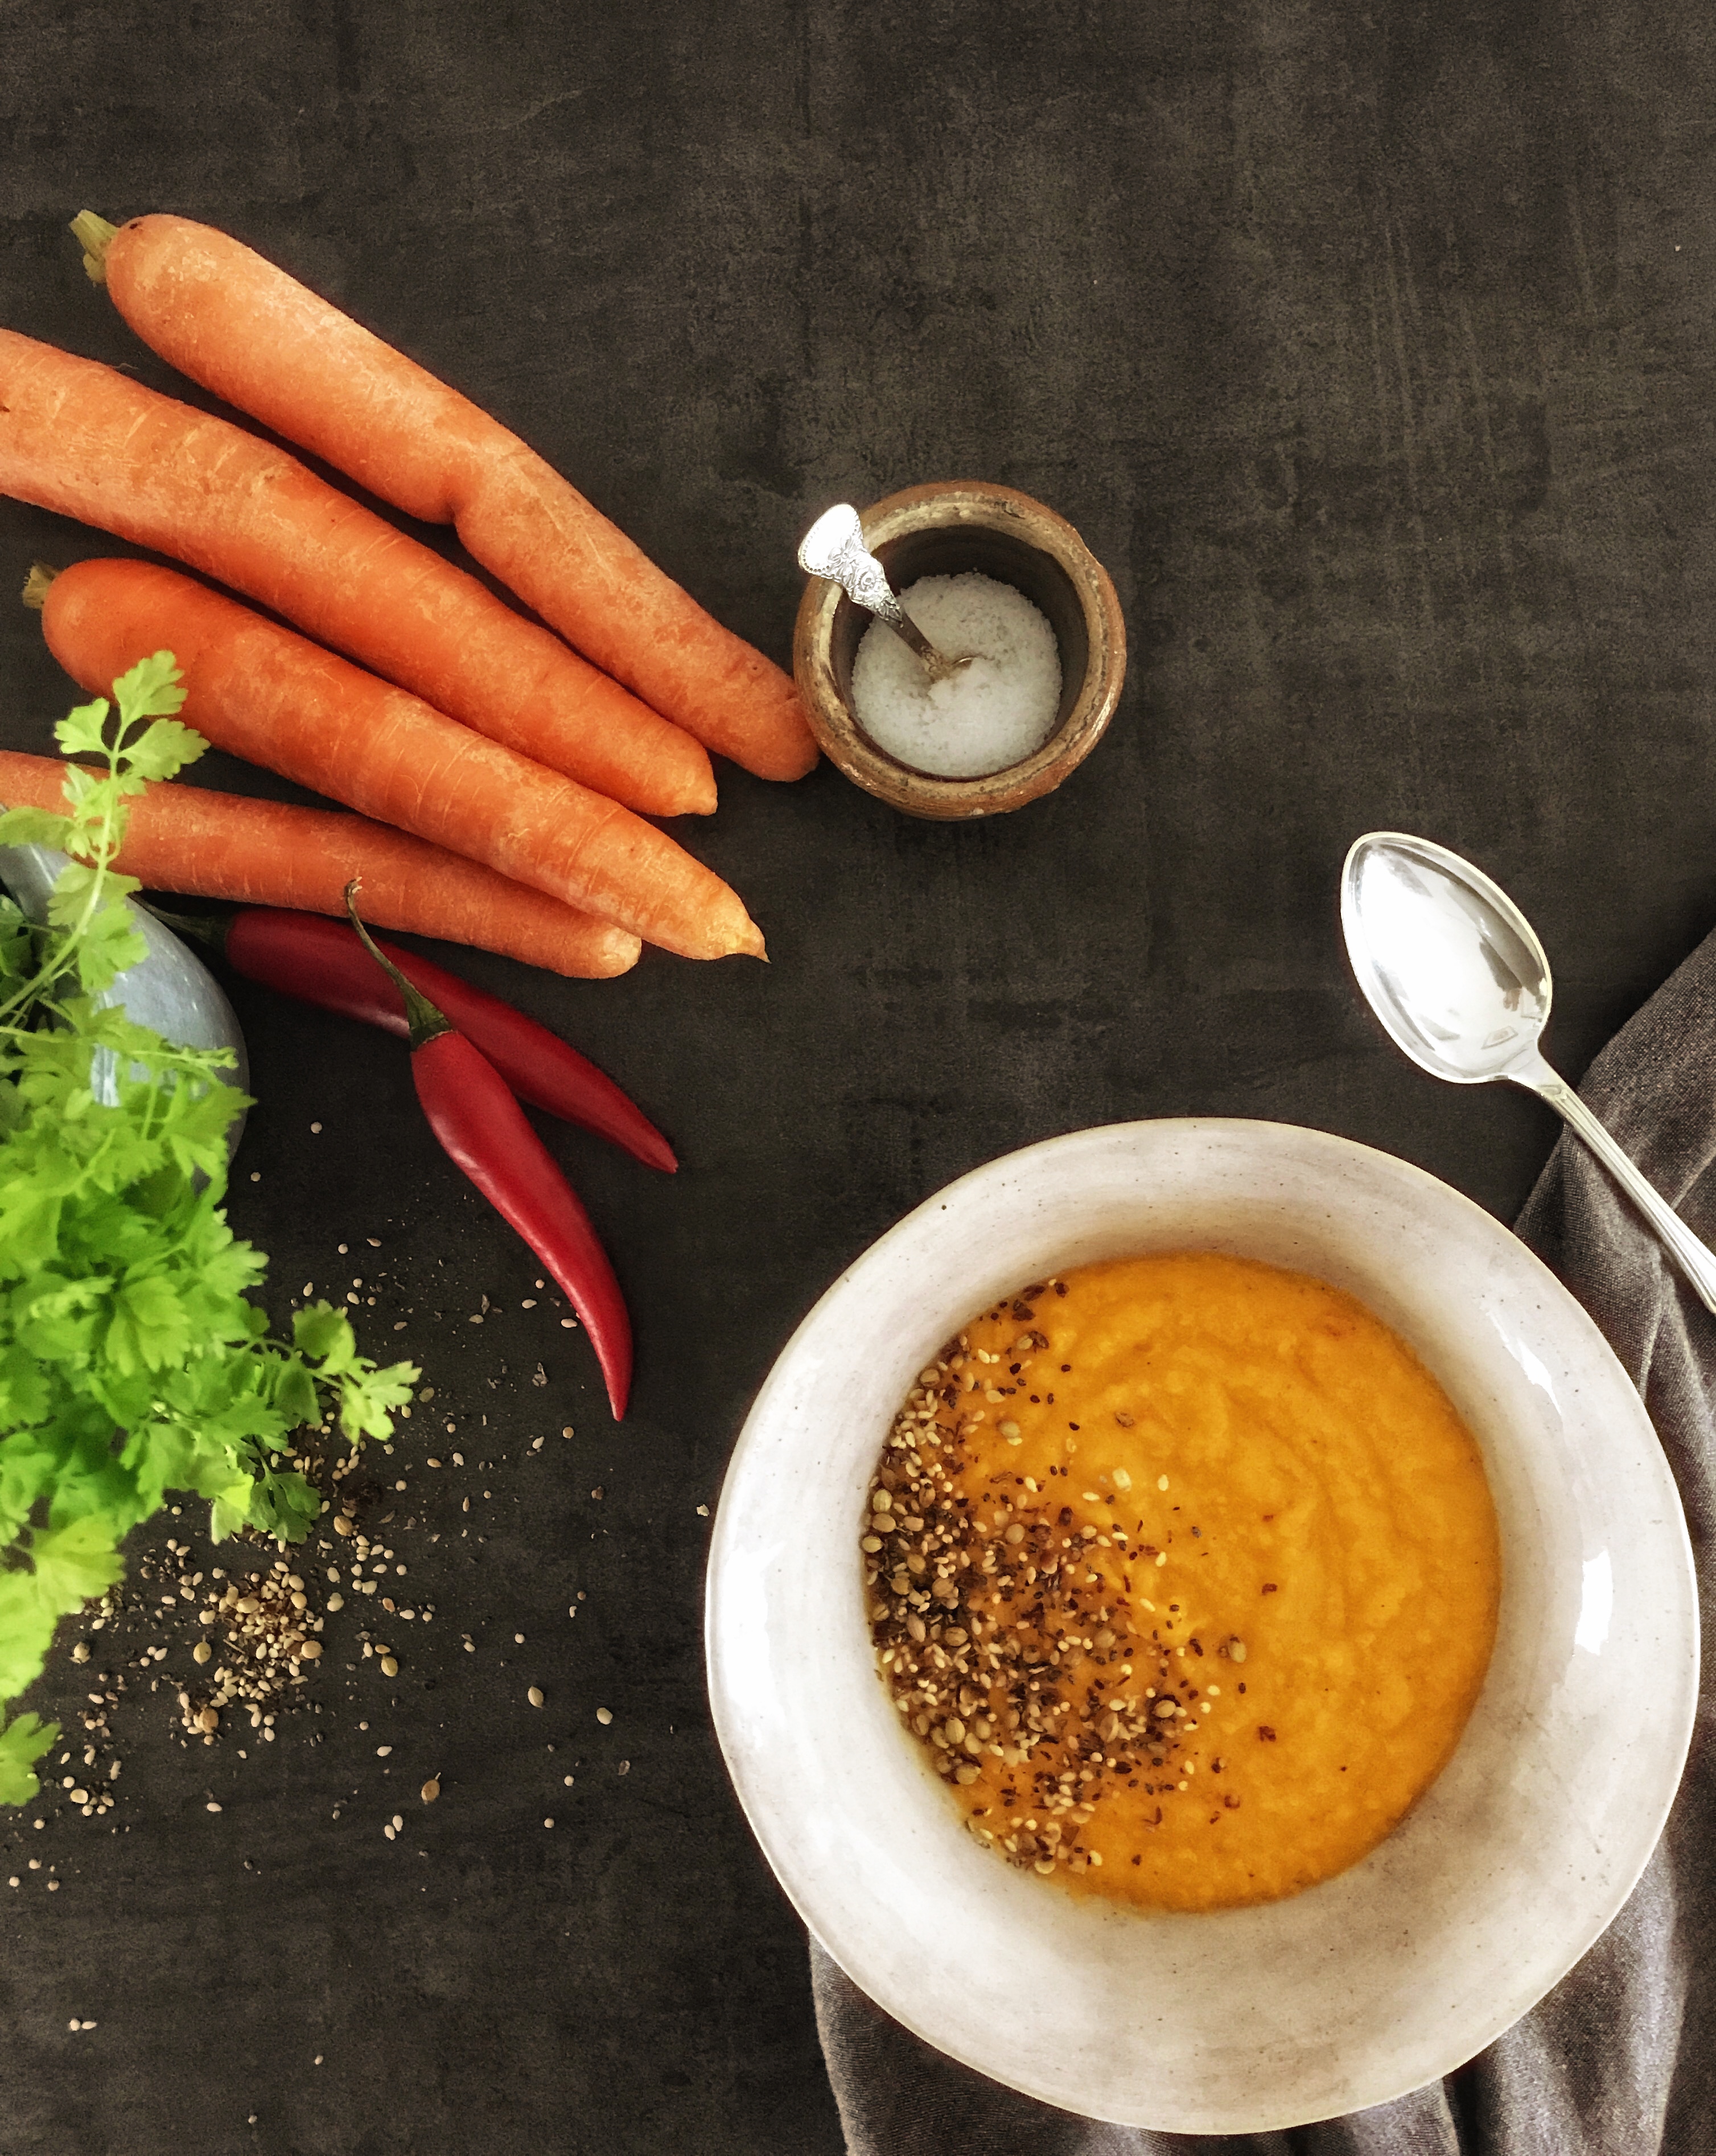
food, dish, cuisine, ingredient, carrot, produce, dal, recipe, legume, vegetable, superfood, dip, Espagnole sauce